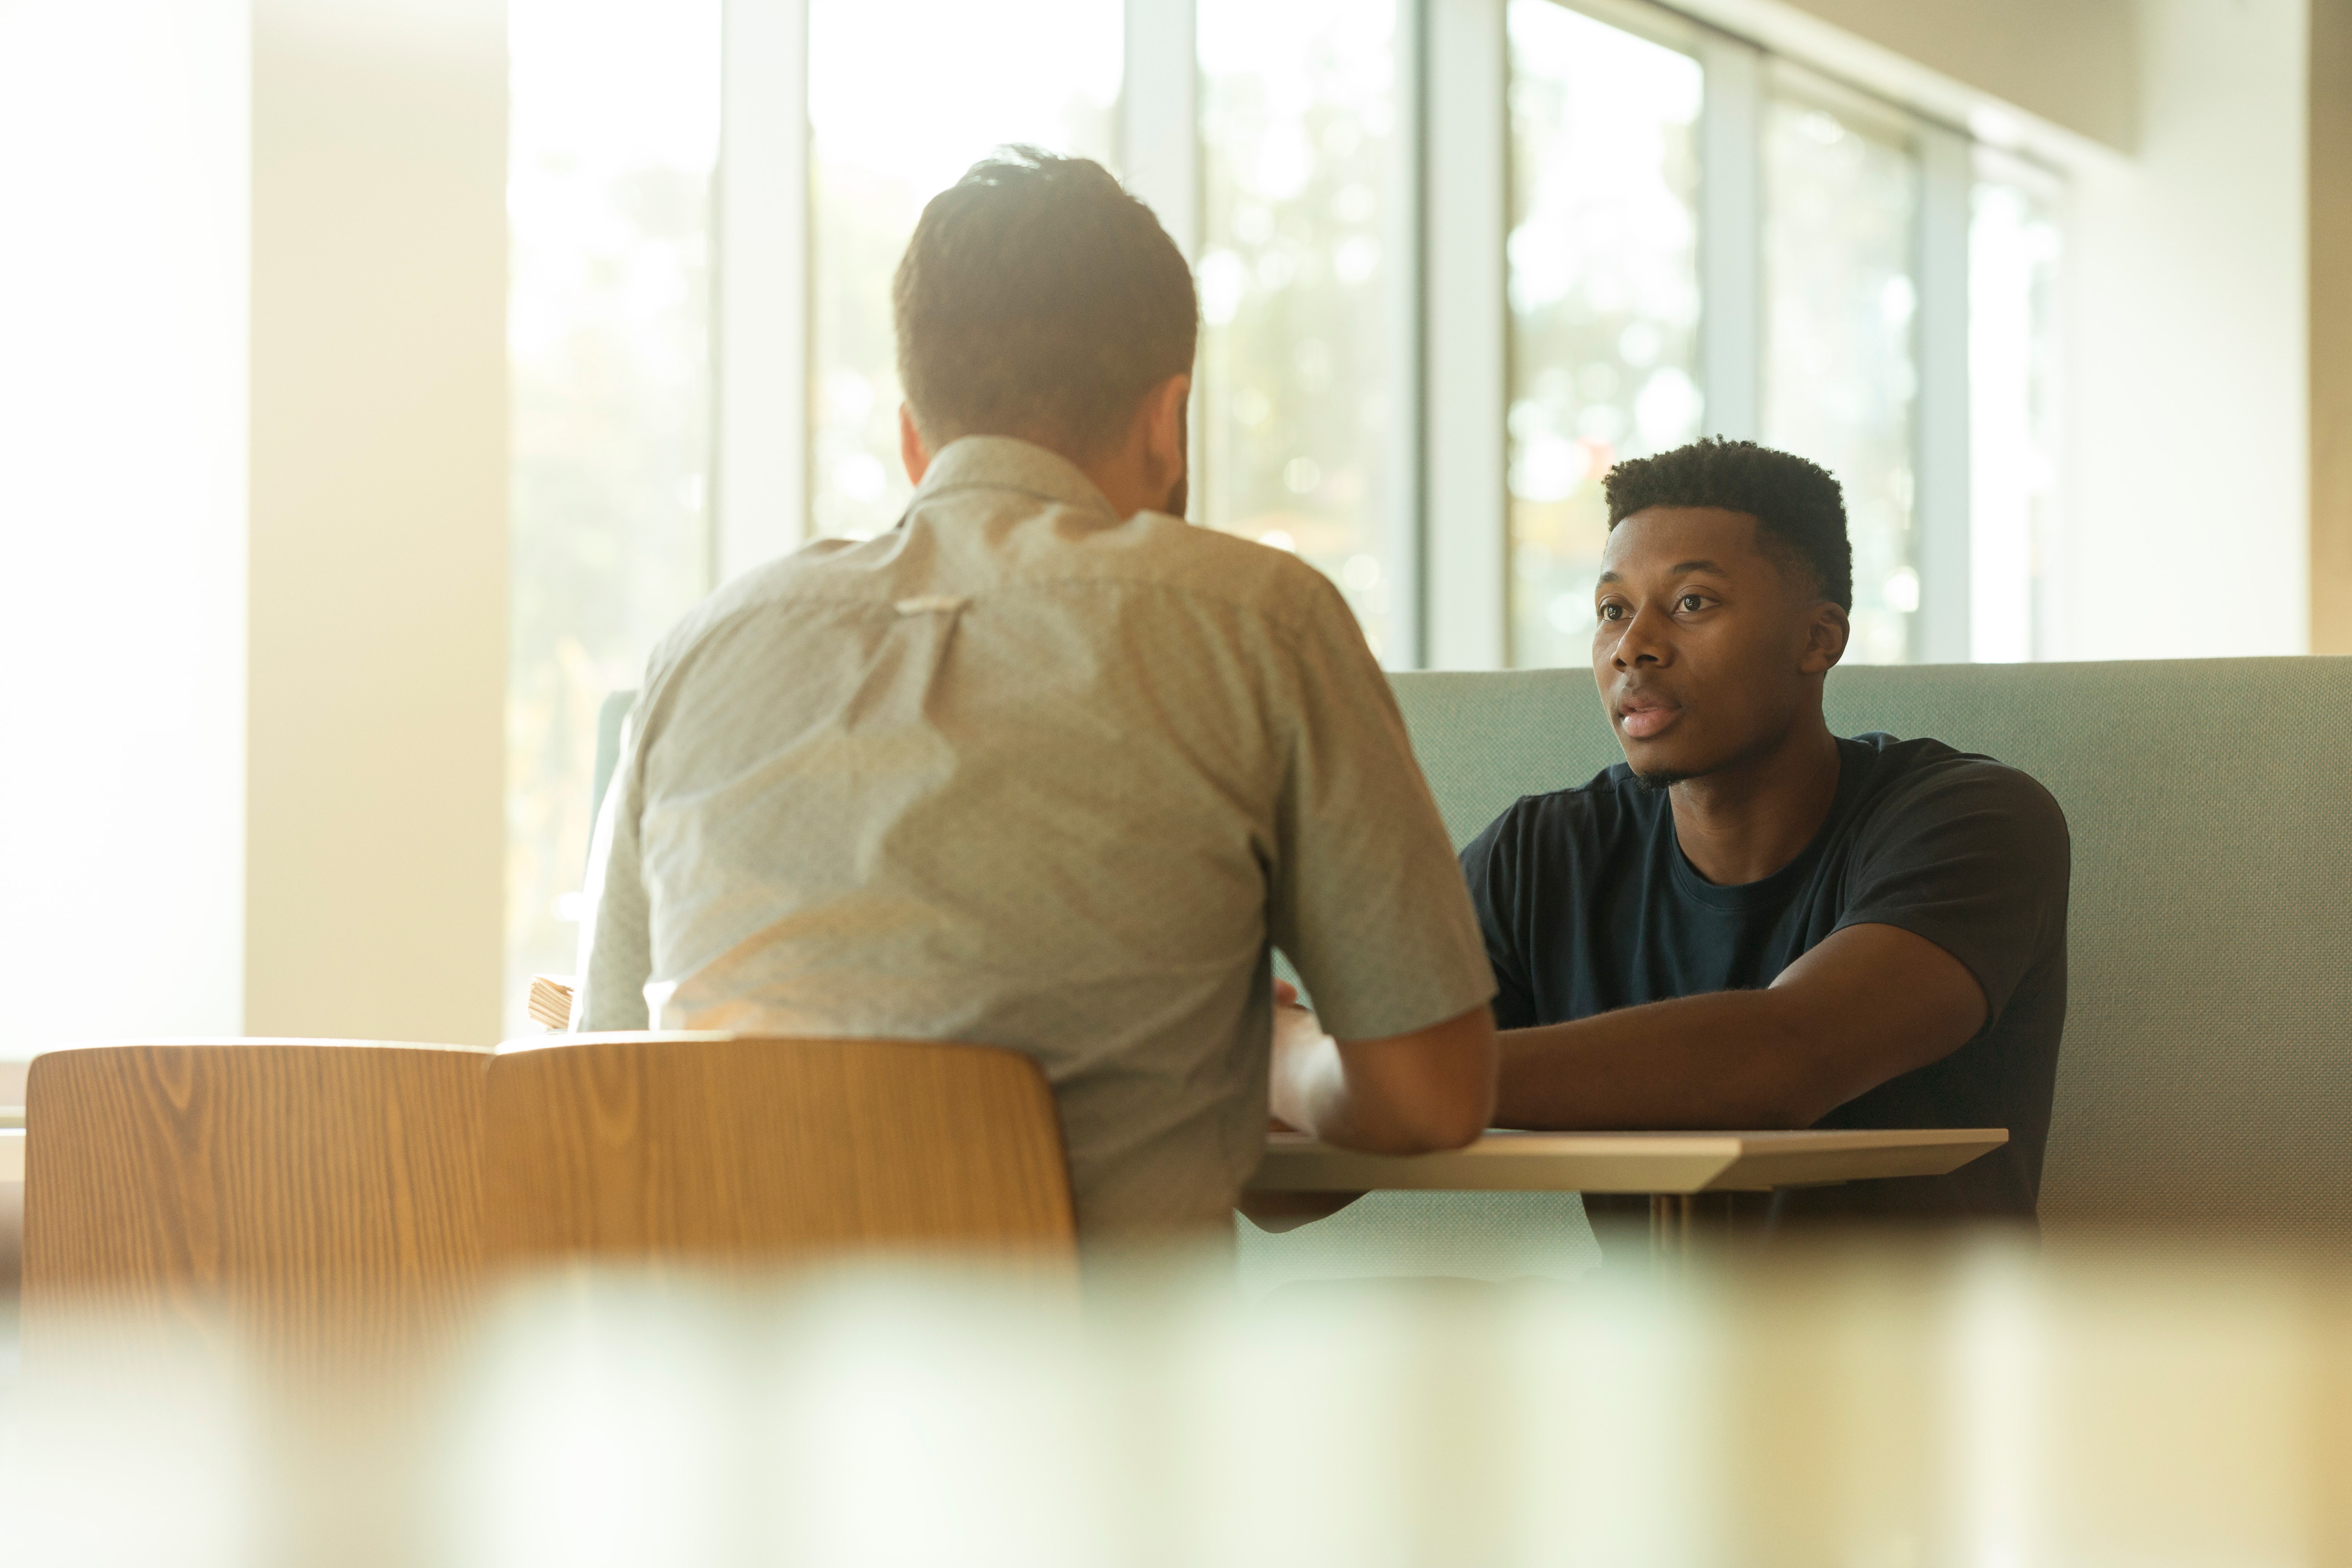
conversation, white collar worker, job, sitting, adaptation, furniture, employment, desk